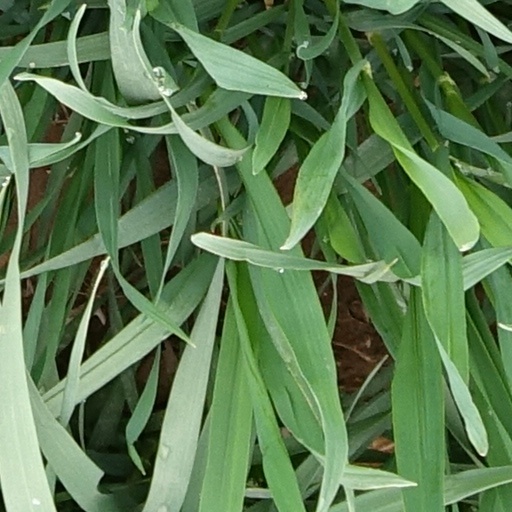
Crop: wheat